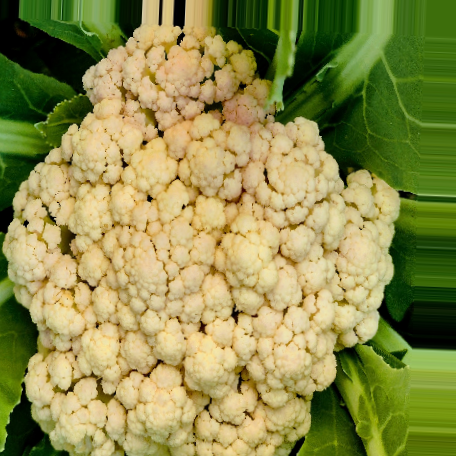
Label: Bacterial spot rot